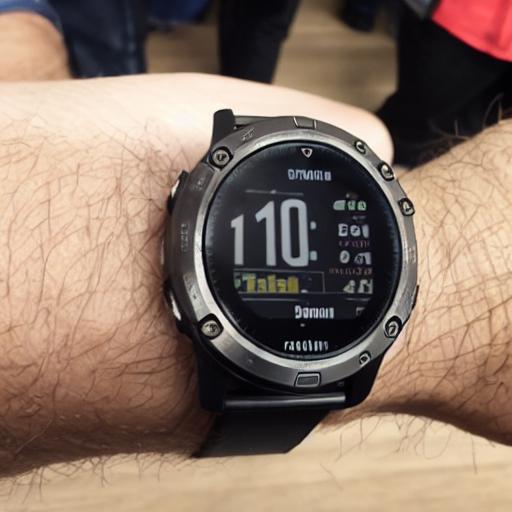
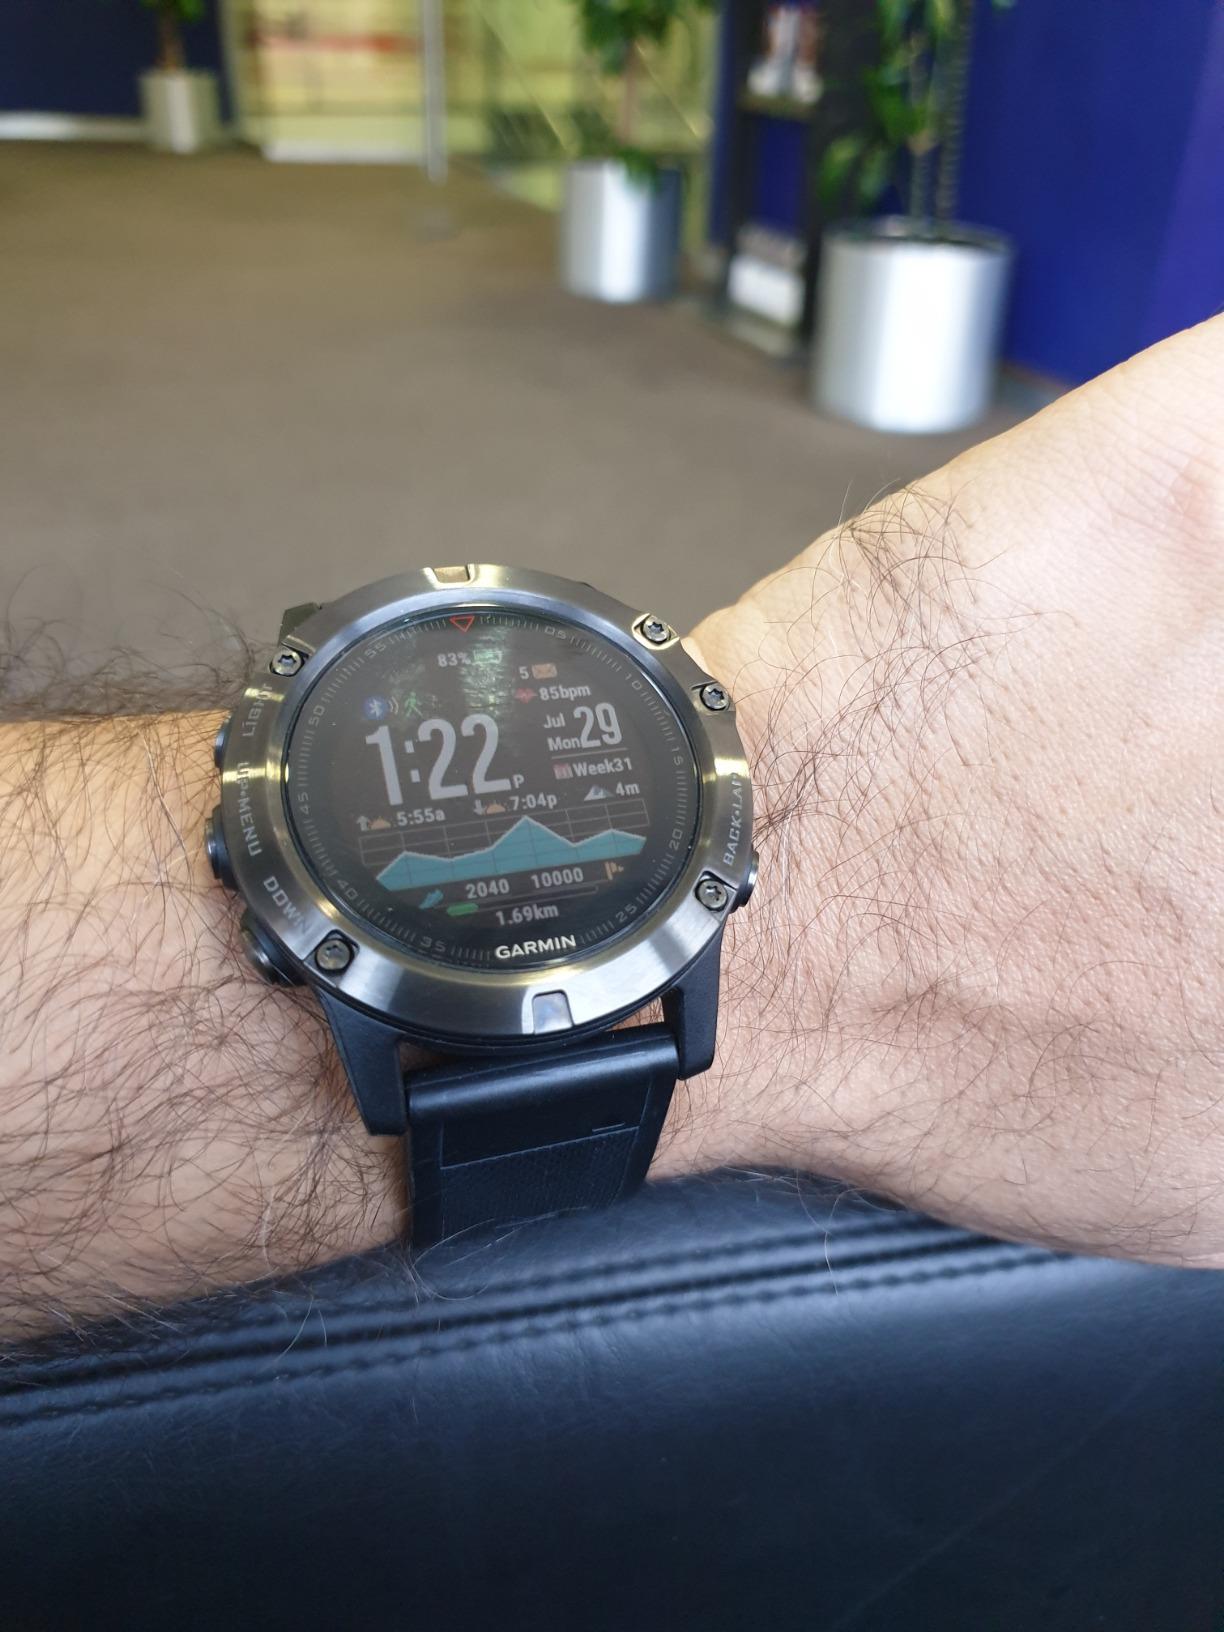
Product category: smartwatch
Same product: no